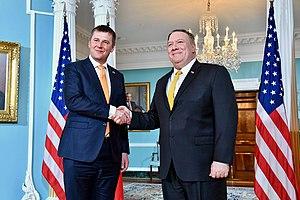
Tomáš Petříček, né le 27 septembre 1981 à Rokycany est un homme politique tchèque. Depuis le 16 octobre 2018, il est ministre des Affaires étrangères de la République tchèque. Il est par ailleurs membre du Parti social-démocrate tchèque.